BBC Radio Solent

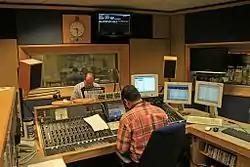
Former presenter Nick Girdler in an original BBC Radio Solent studio in Southampton

The service is broadcast on 96.1 FM for Hampshire, the Isle of Wight and eastern Dorset from Rowridge transmitting station on the Isle of Wight; and on 103.8 FM for western Dorset from Bincombe Hill transmitter. Since 2003, the station has also been broadcast on DAB Digital Radio from the NOW South Hampshire and NOW Bournemouth networks from thirteen transmitters between them.